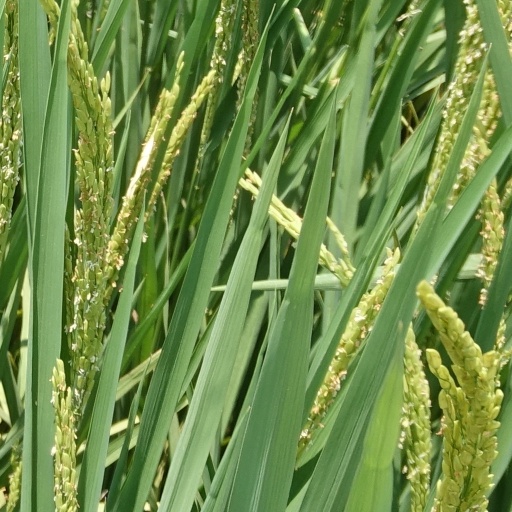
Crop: rice